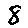
Label: 8